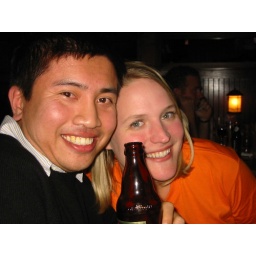
Karlo donned a black sweater at our watch party. I think he's still in mourning over that field goal.